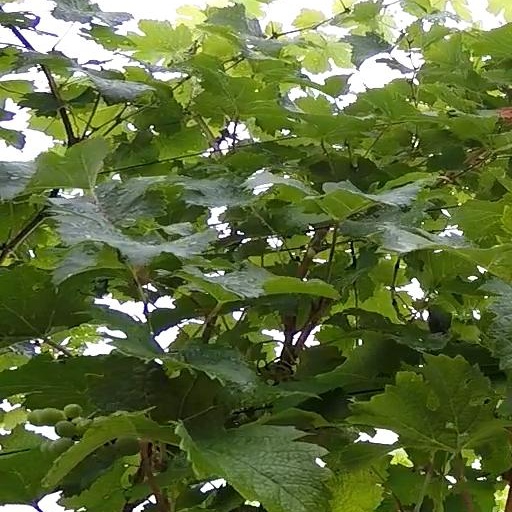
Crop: grape